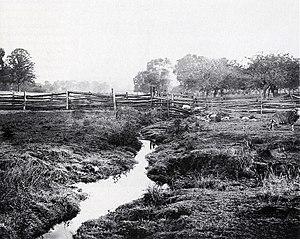
Joseph Smith fils ou Joseph Smith II, né le 23 décembre 1805 à Sharon, dans le Vermont, et mort le 27 juin 1844 à Carthage, dans l'Illinois, est une personnalité politique et religieuse, fondateur du mormonisme.